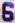
Number: 6